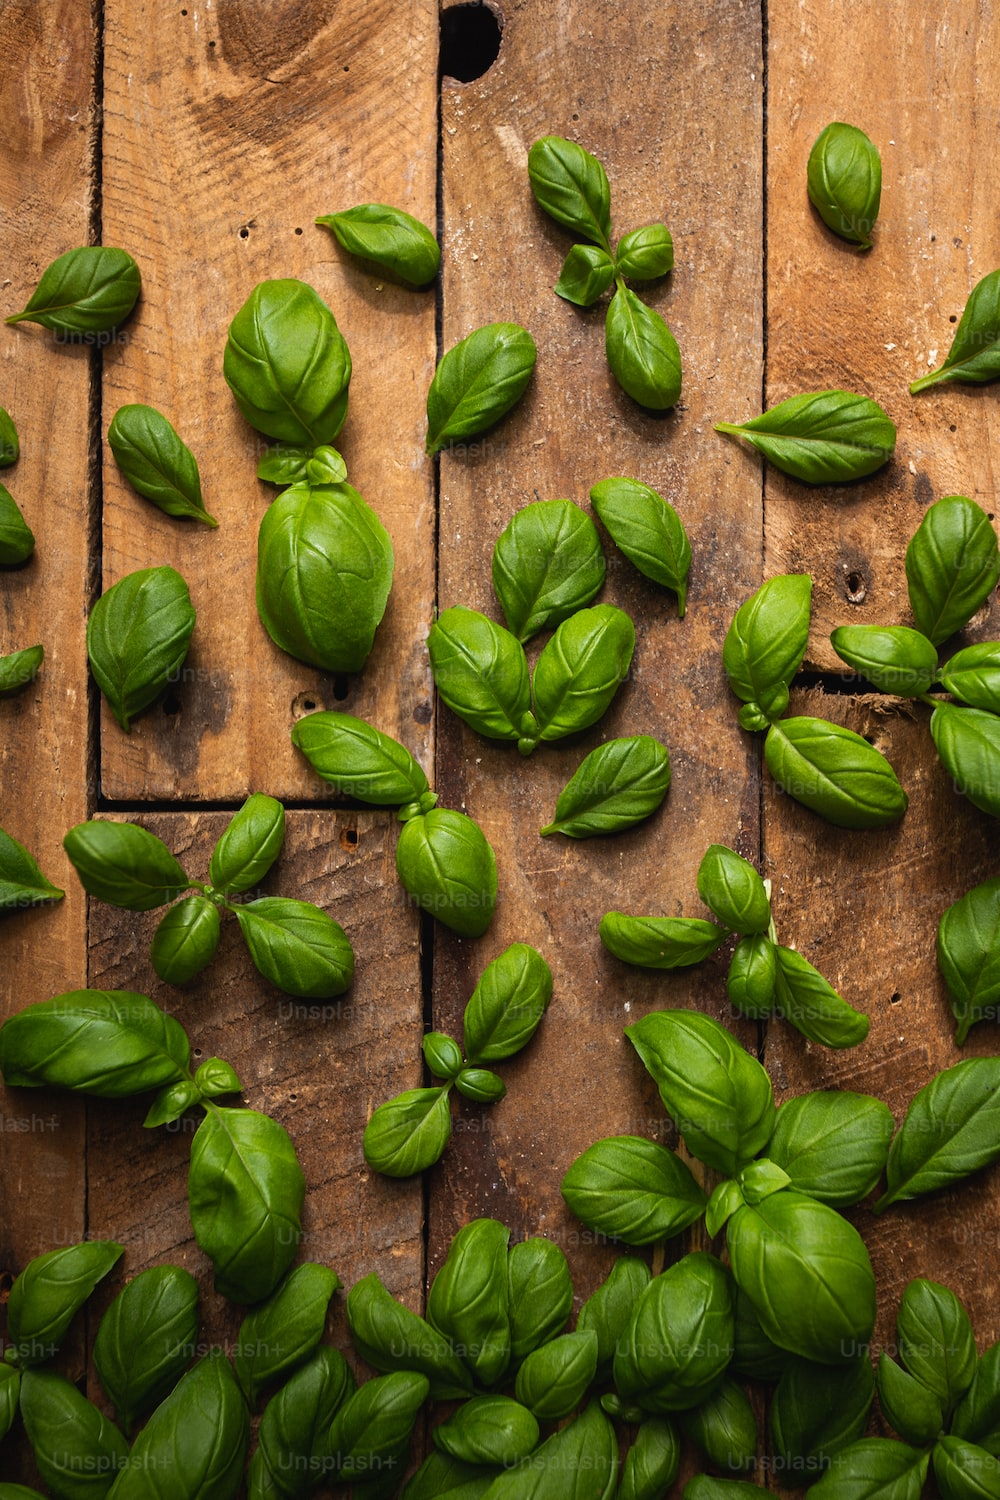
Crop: unknown
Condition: basil